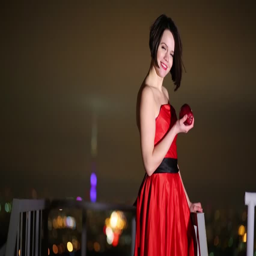
a woman in a red dress with an apple in hand on the background of the city